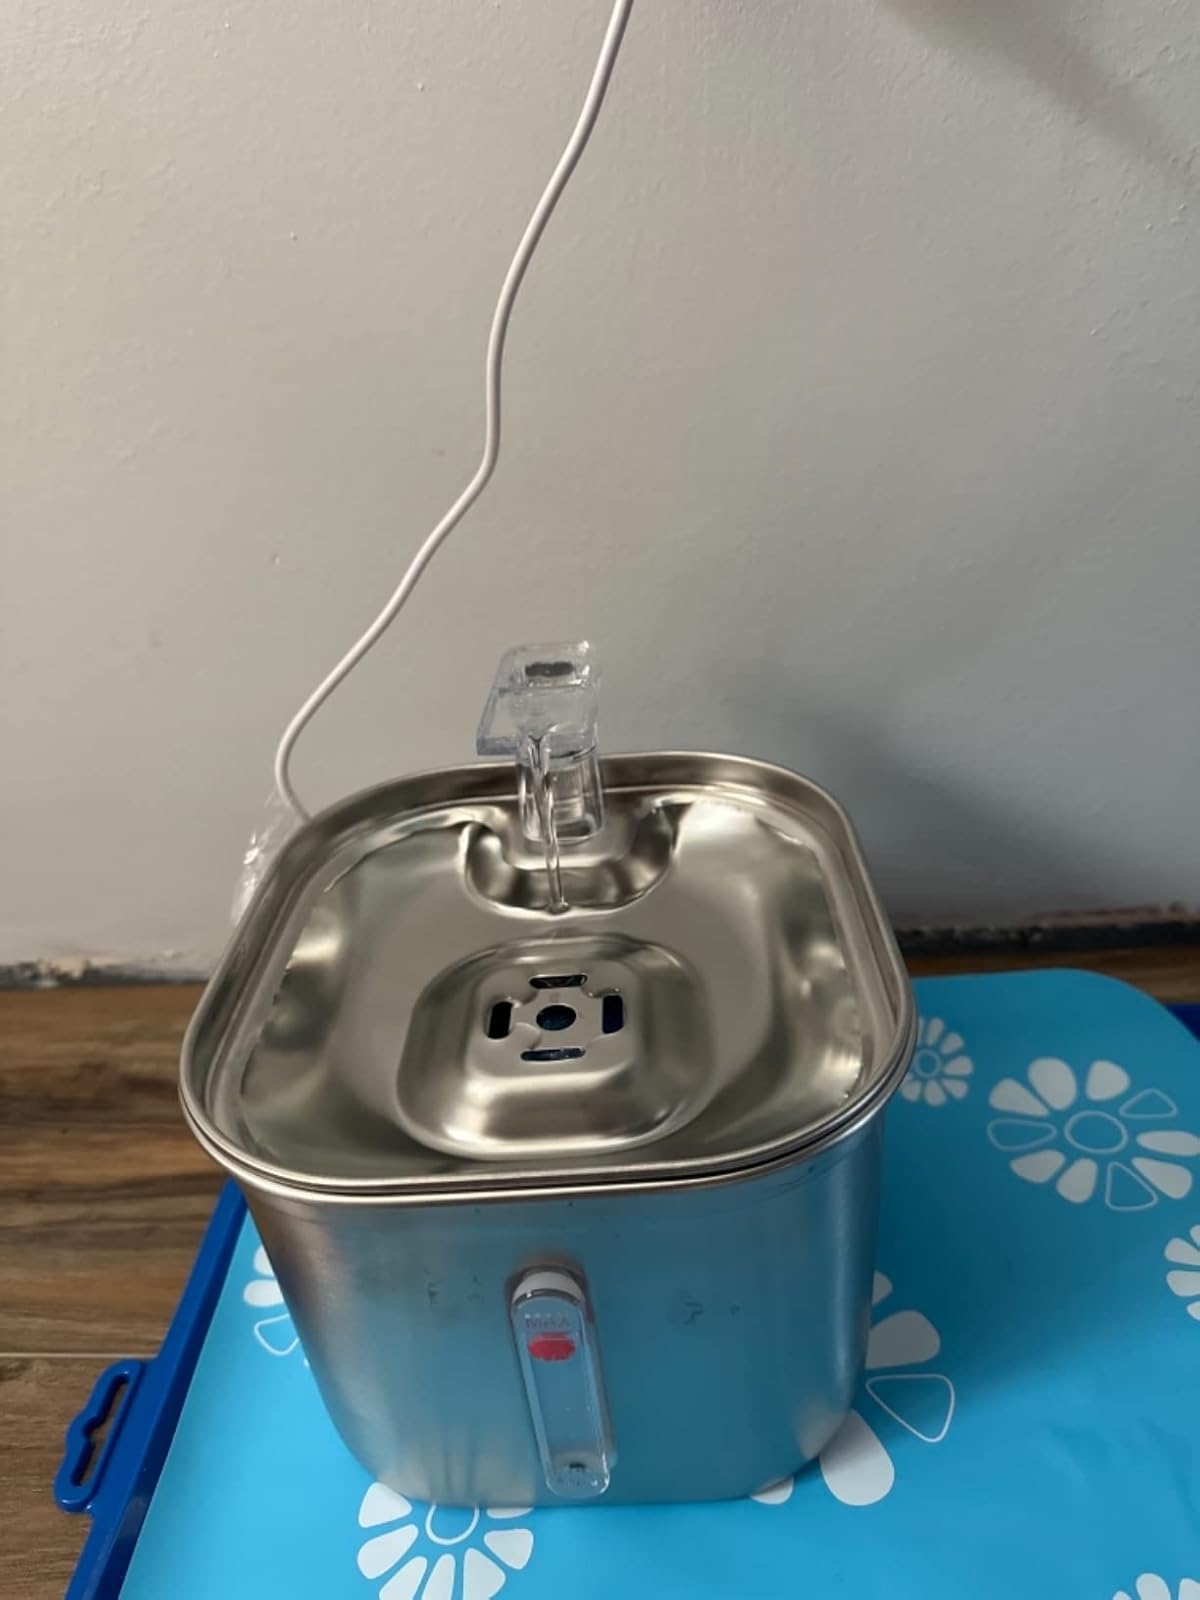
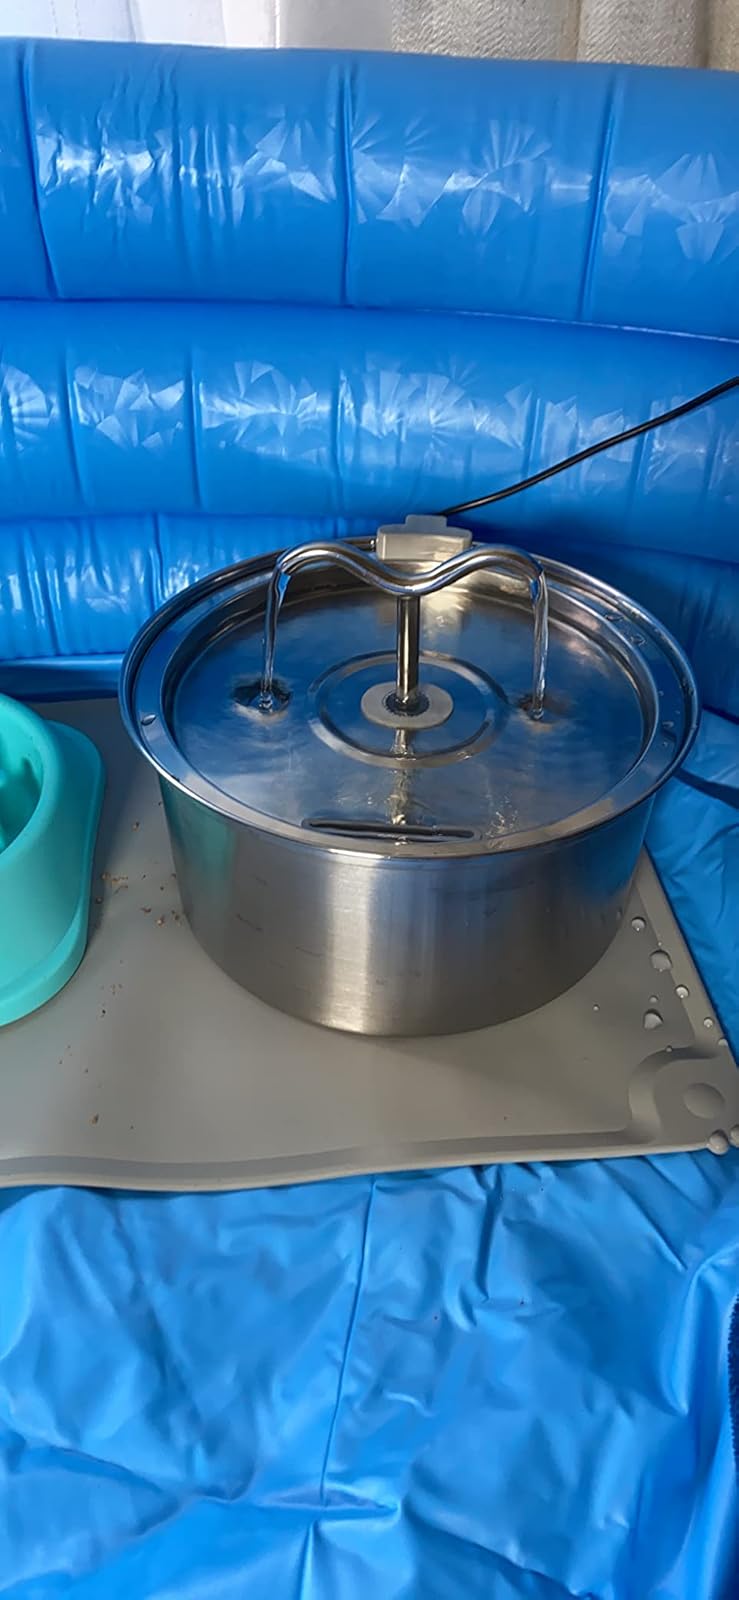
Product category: items_bowl
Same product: no